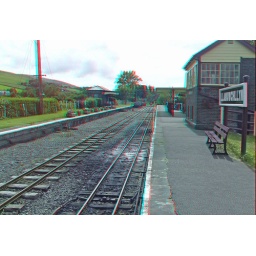
Llanuwchllyn station platform Lake Bala Steam Railway in anaglyph 3D stereo red blue glasses to view